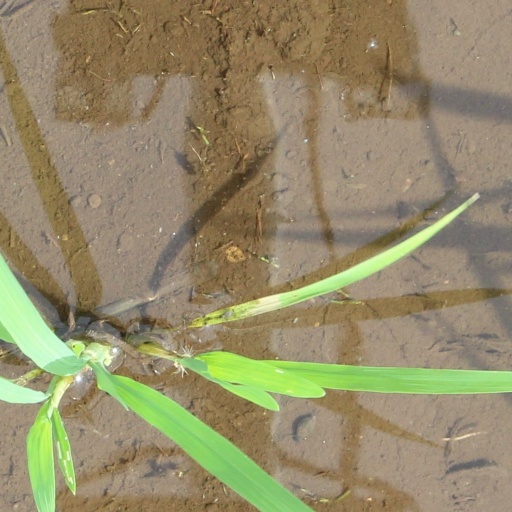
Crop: rice